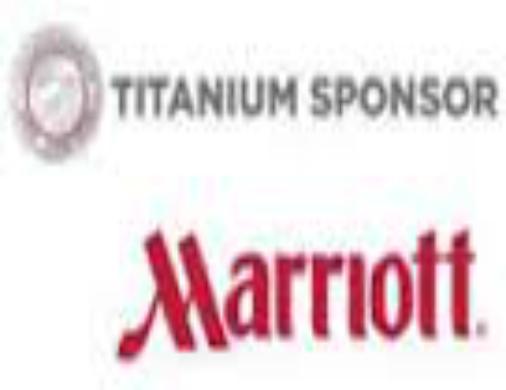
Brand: Marriott International
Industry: Others